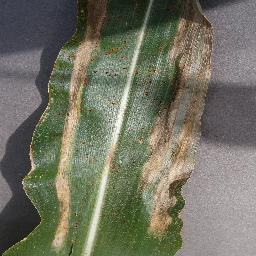
Label: Corn___Northern_Leaf_Blight